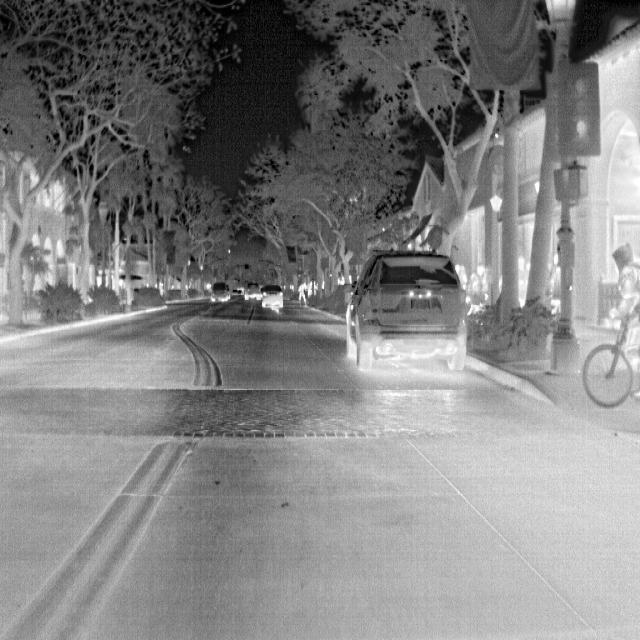
Detected objects:
label: person
label: person
label: person
label: person
label: person